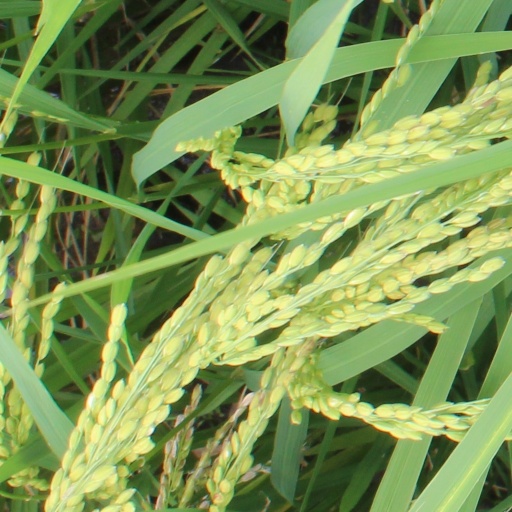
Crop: rice